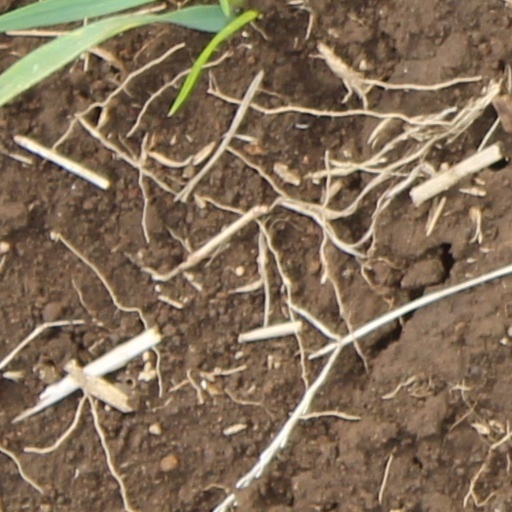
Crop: wheat